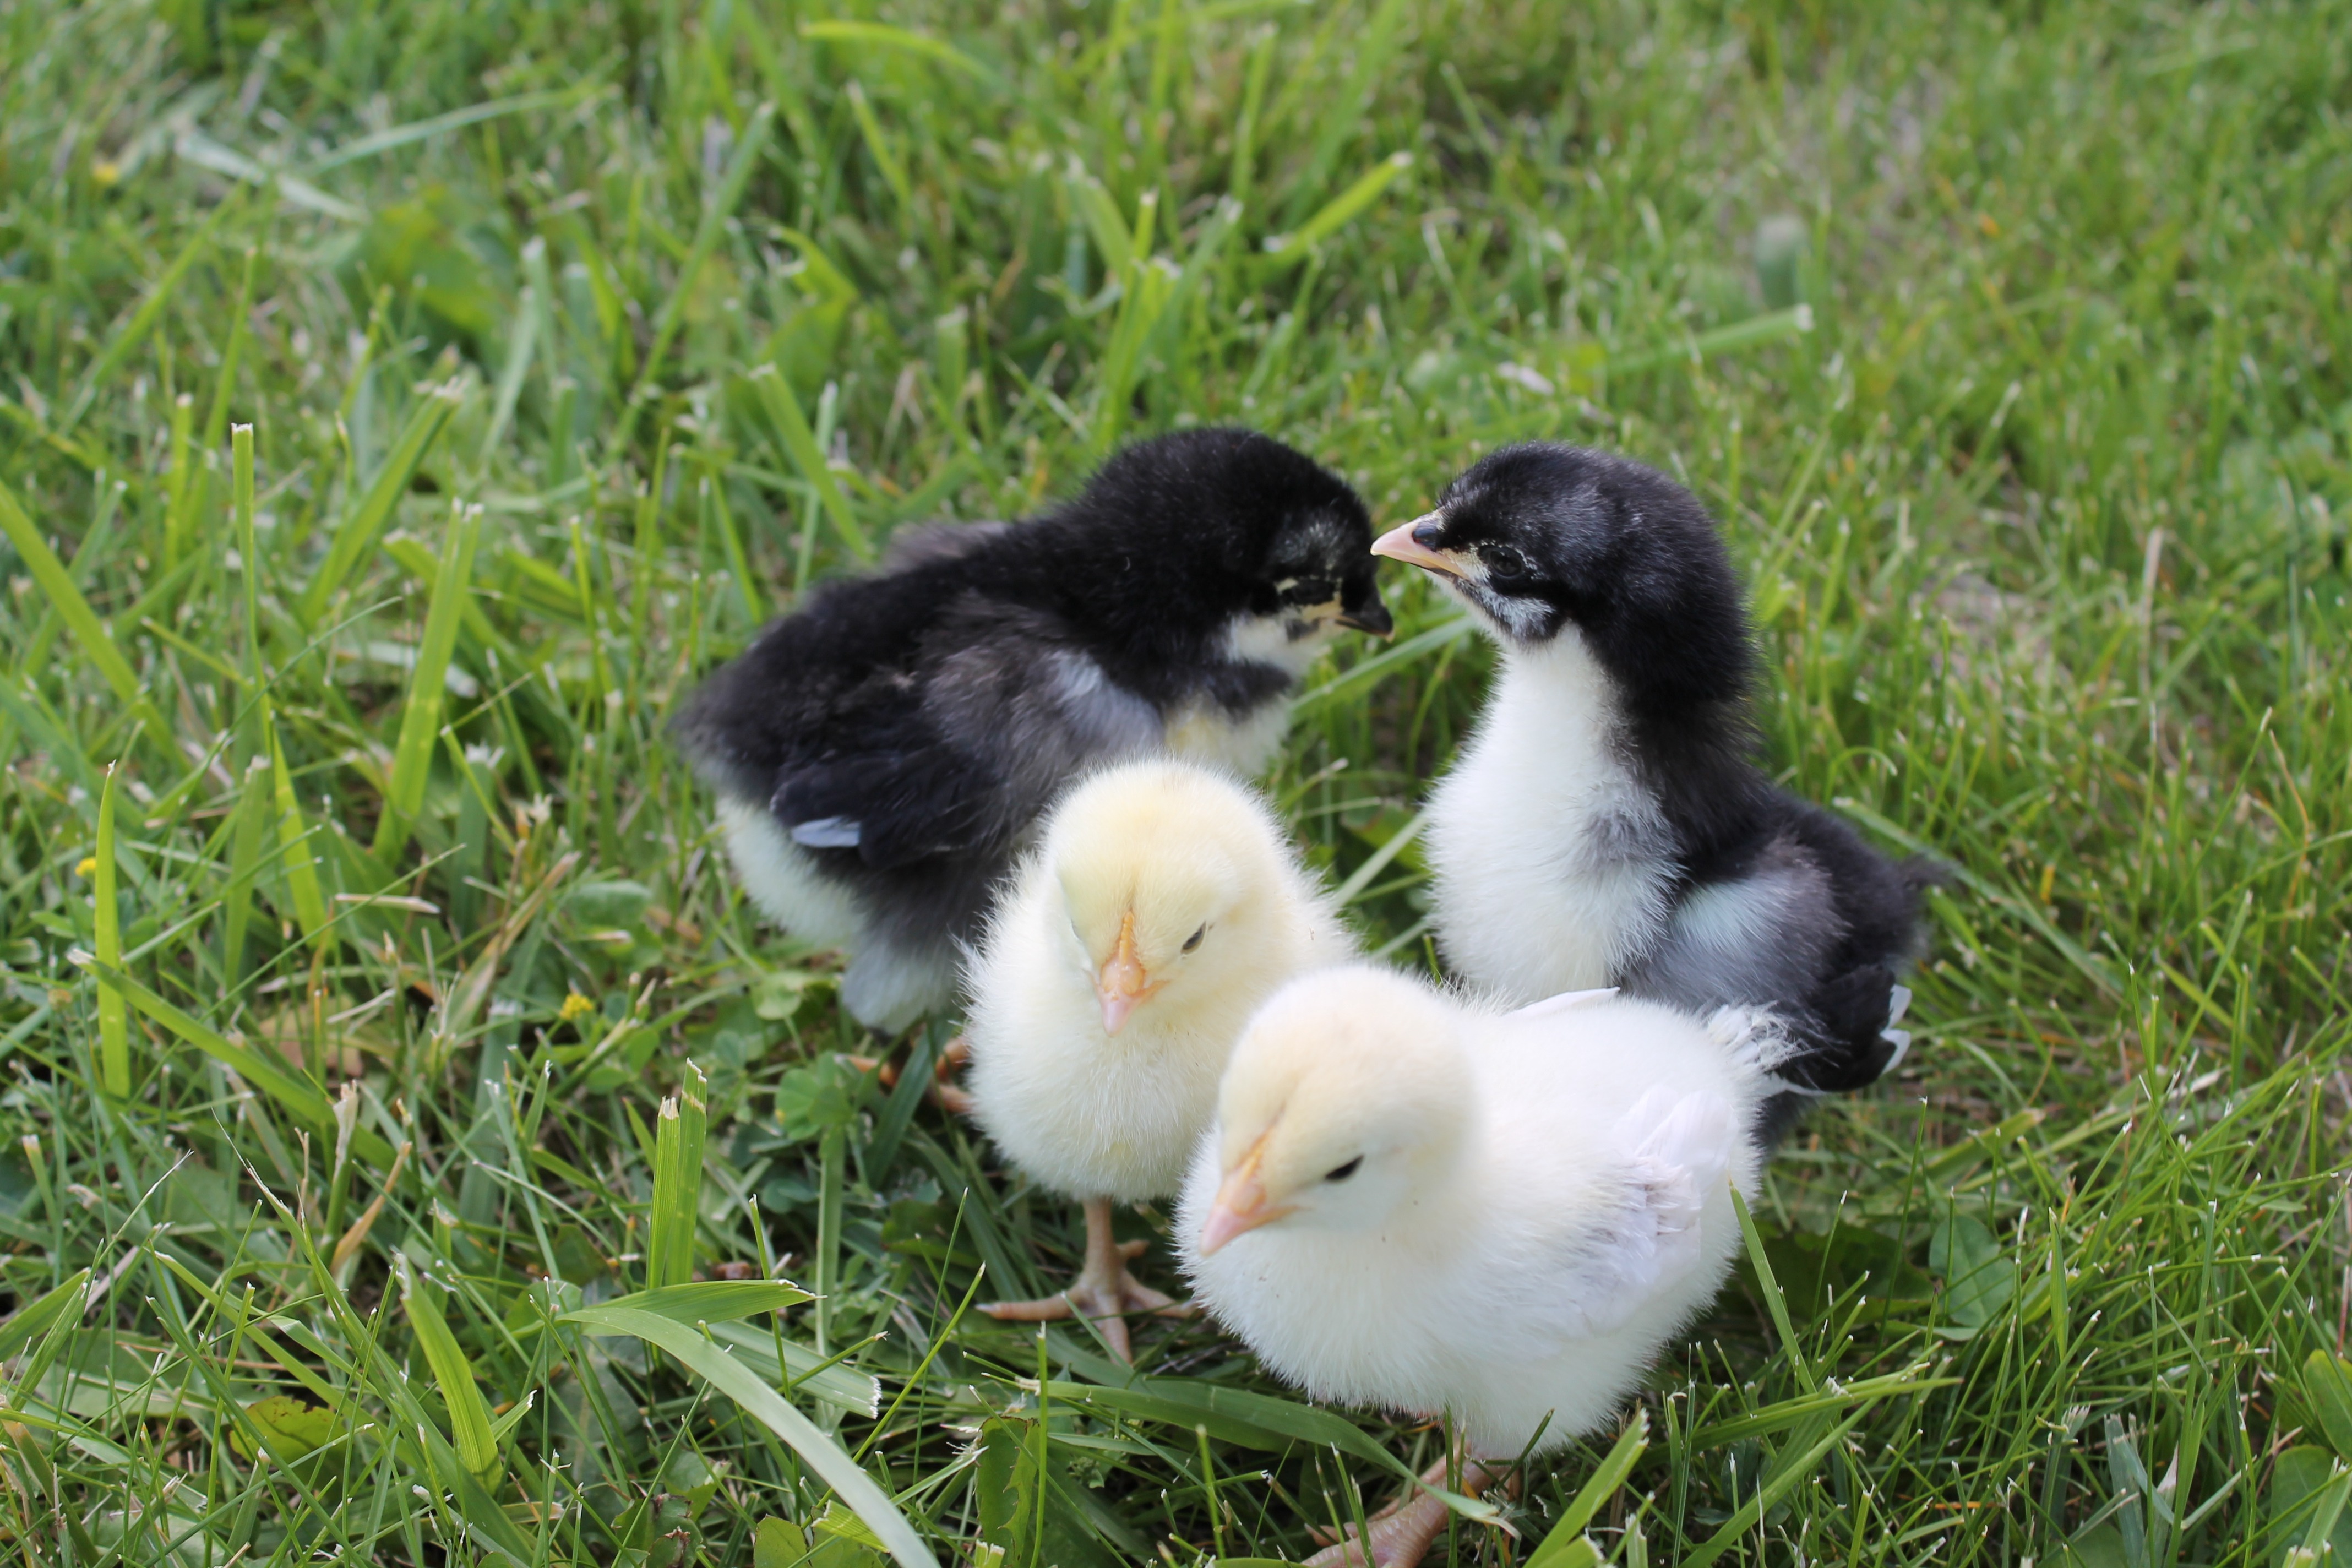
bird, group, white, farm, animal, wildlife, pet, fluffy, beak, small, black, yellow, baby, chicken, fauna, poultry, duck, tiny, vertebrate, soft, easter, adorable, waterfowl, chicks, water bird, chickens, perching bird, ducks geese and swans